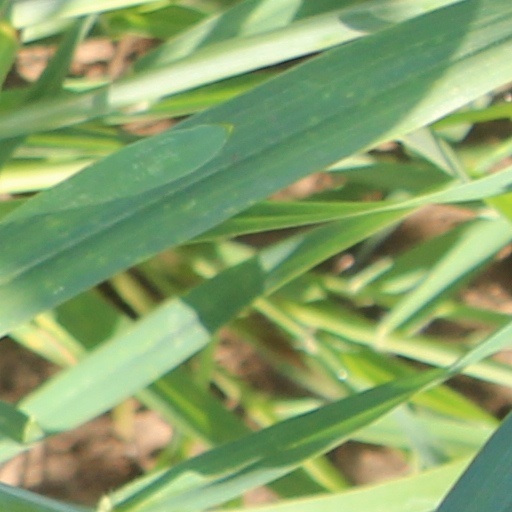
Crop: wheat